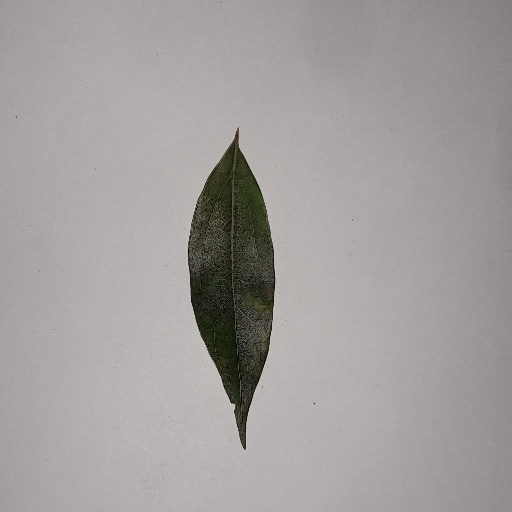
Species: Camphor
Leaf condition: Bacterial Spot